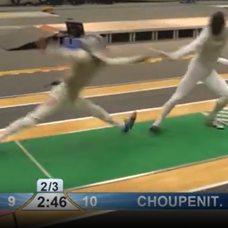
Label: Resized Point